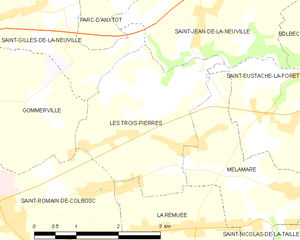
Carte des communes françaises Les Trois-Pierres